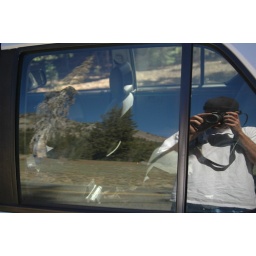
Roadside stop near the one large dead tree that stands out from the forest near Kings Creek.